Pale Blood

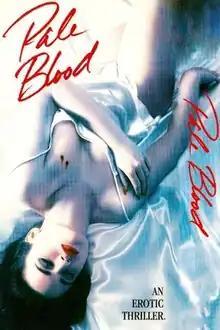

Pale Blood is a 1990 direct-to-video vampire film directed by V. V. Dachin Hsu and Michael W. Leighton, written by Hsu and Takashi Matsuoka, produced by Omar Kaczmarczyk and Leighton, and starring George Chakiris, Wings Hauser, and Pamela Ludwig. It features music and performance by the punk rock band Agent Orange.